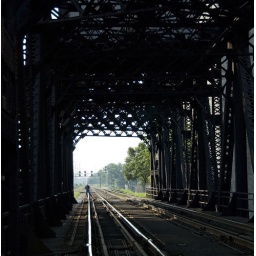
Norfolk Southern lift bridge over the Calumet near 95th street